Road surface marking

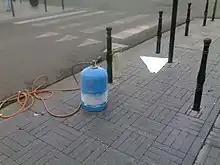
Preformed thermoplastic markings ready to be applied to the road surface with a blow torch in Brussels, Belgium

In roads paved with setts (as in Belgian/Italian or Portuguese styles) or cobblestones, markings can be made with white blocks or stones, like marble or other light-coloured rocks. This kind of marking is long-lasting, but can be slippery in rain or wet conditions unless surfaced with a matte or rough finish.